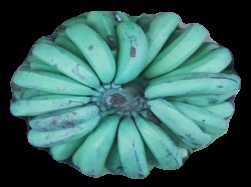
Variety: pachbale
Grade: grade2